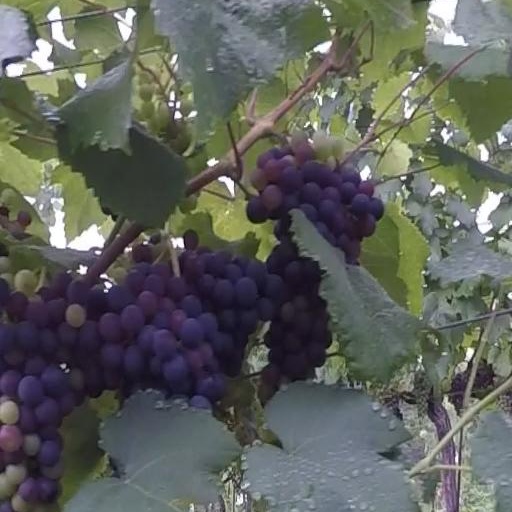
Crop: grape